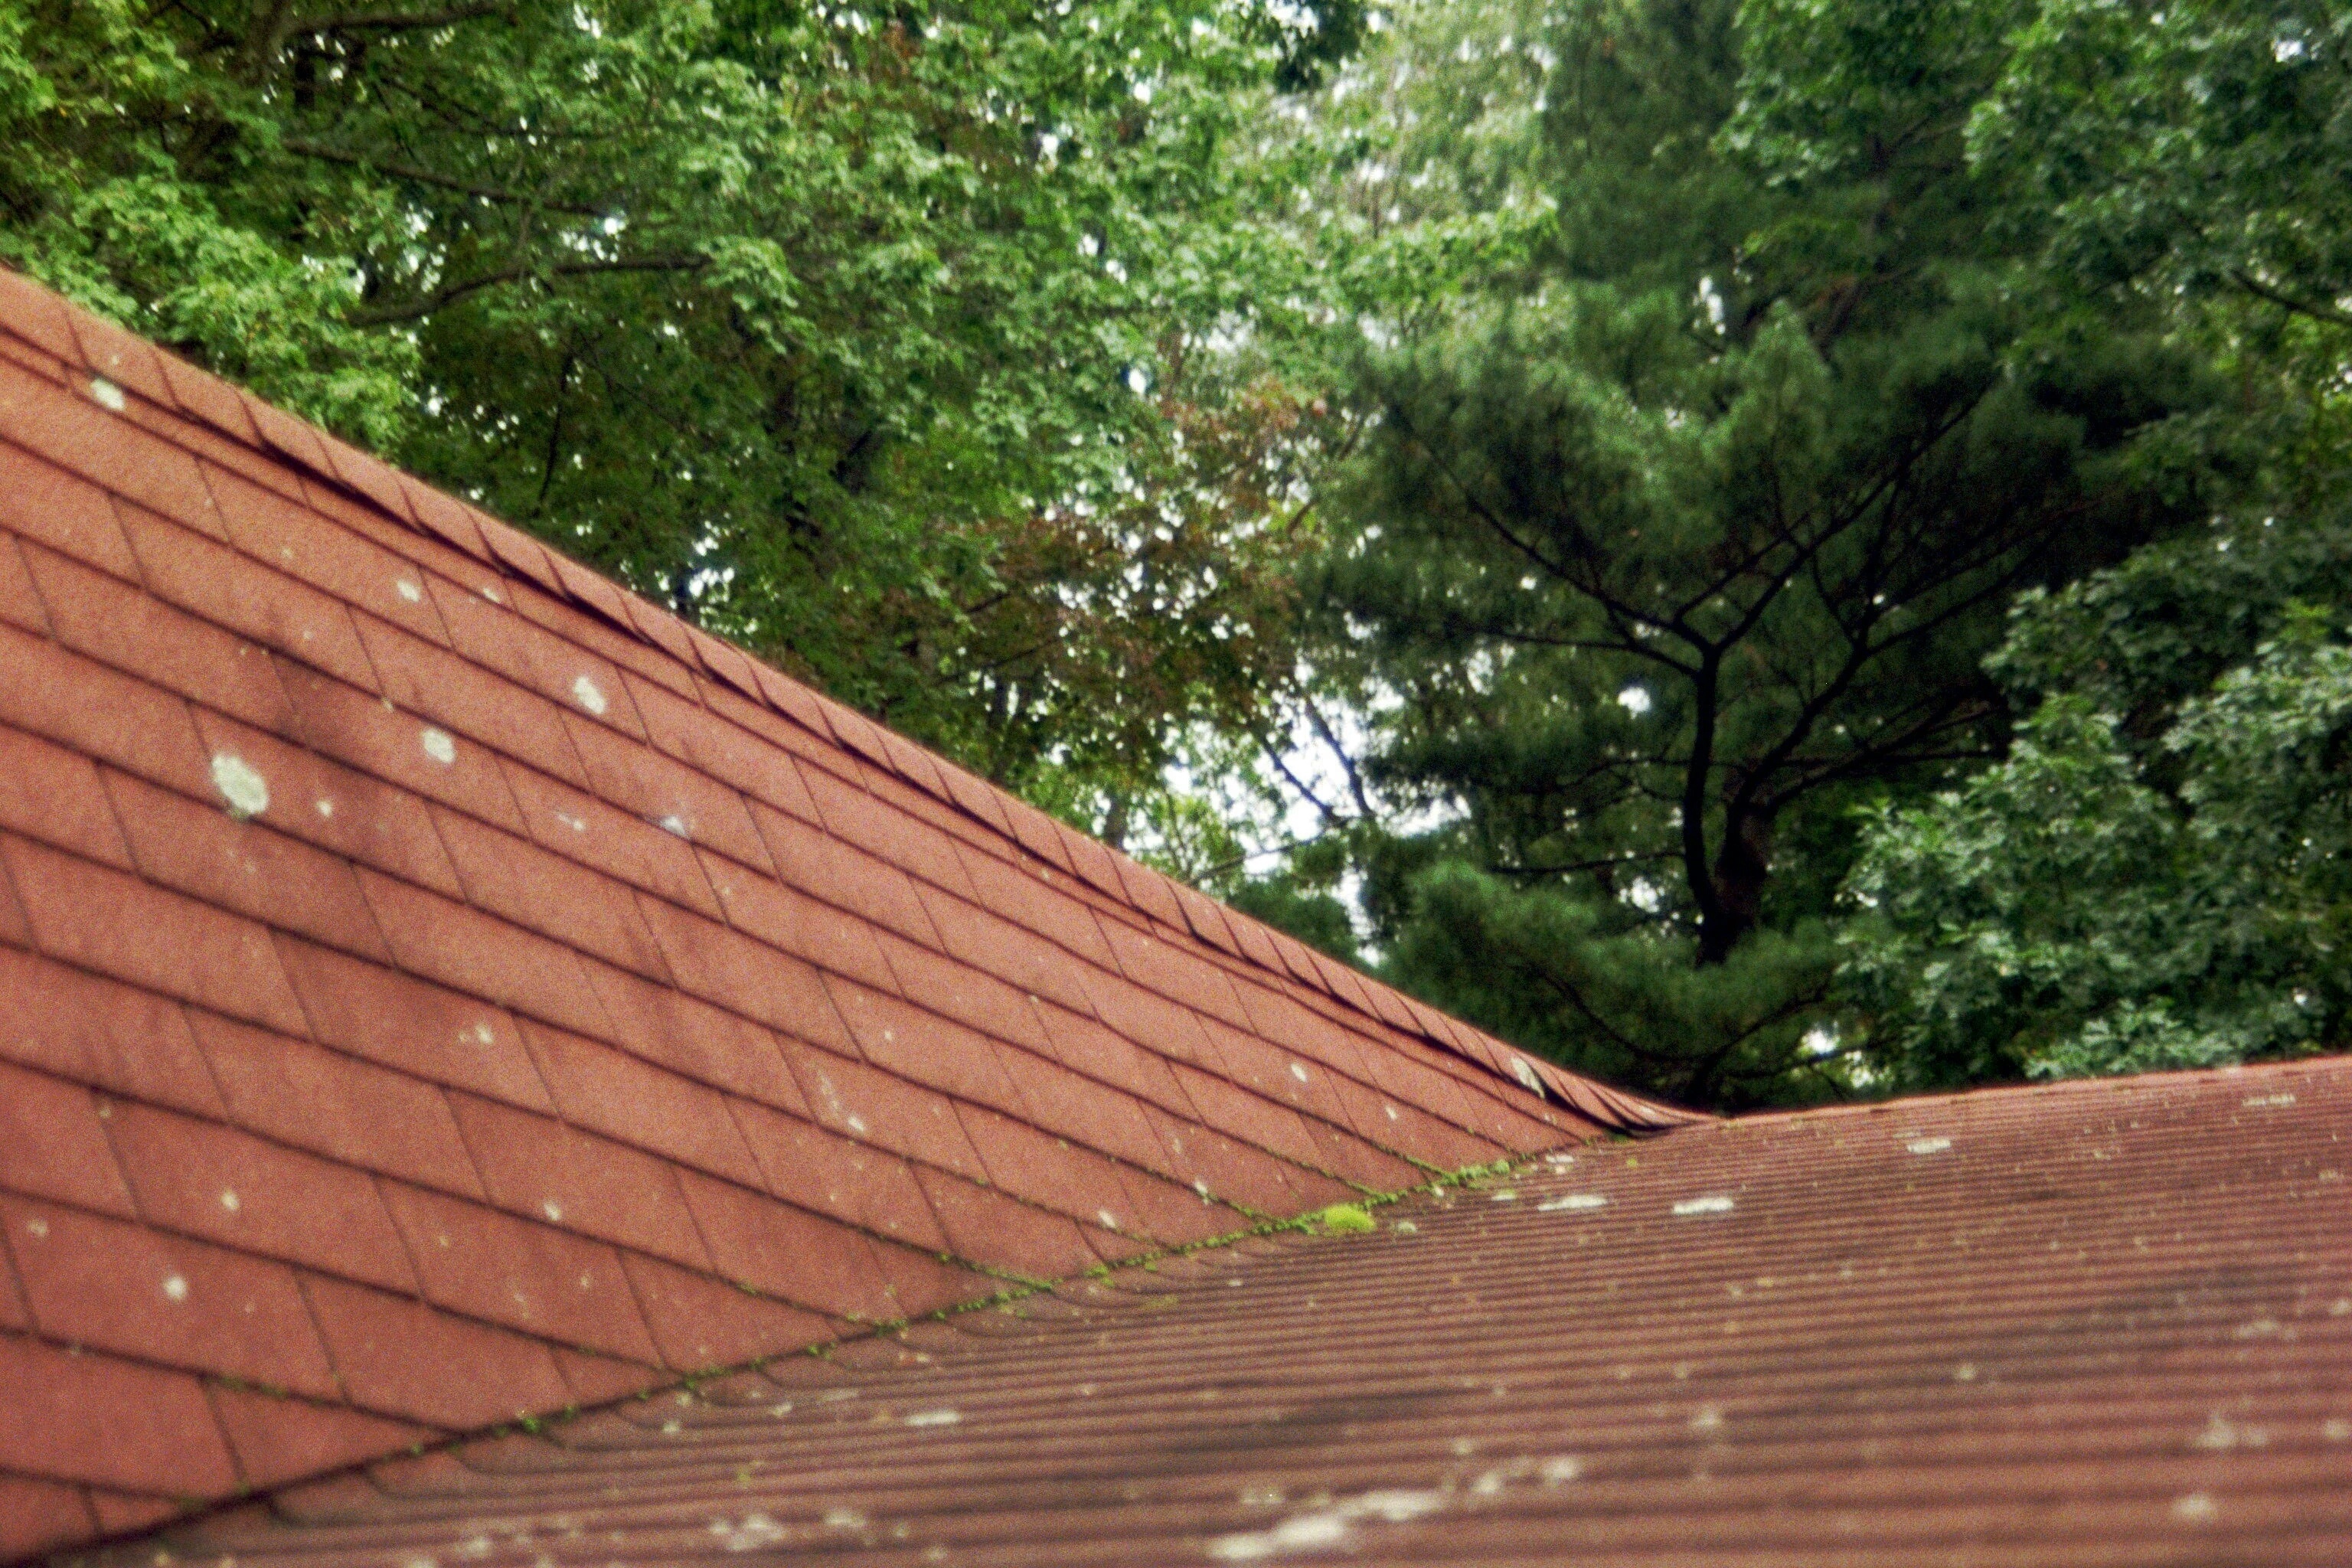
fence, wood, roof, brickwork, siding, outdoor structure